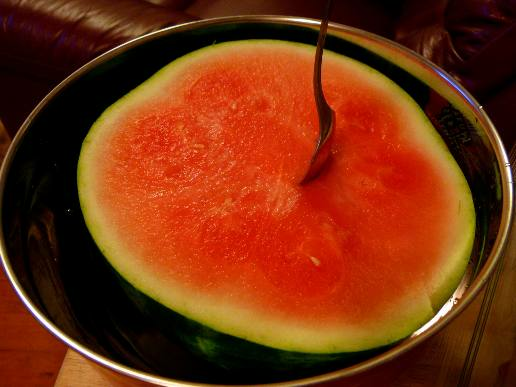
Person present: No